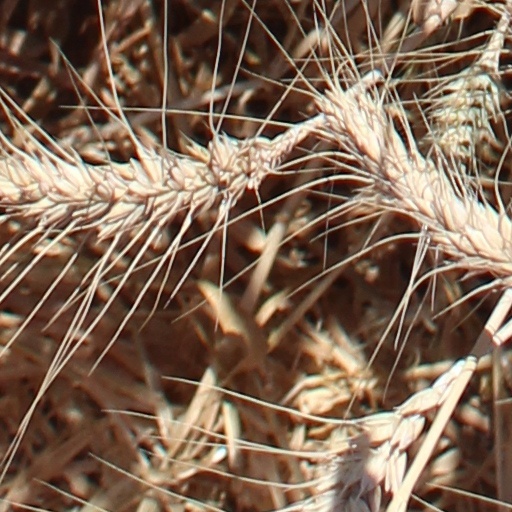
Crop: wheat